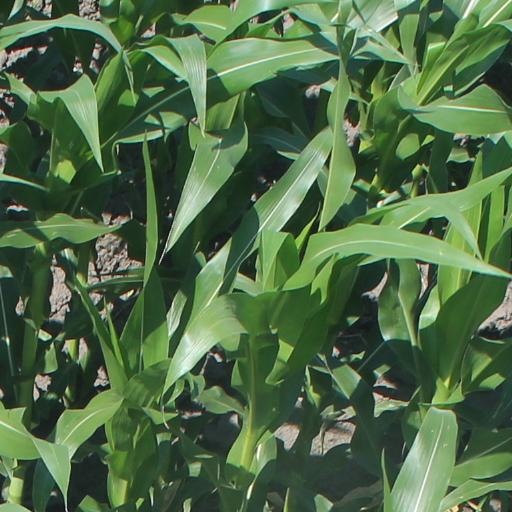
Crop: maize; corn